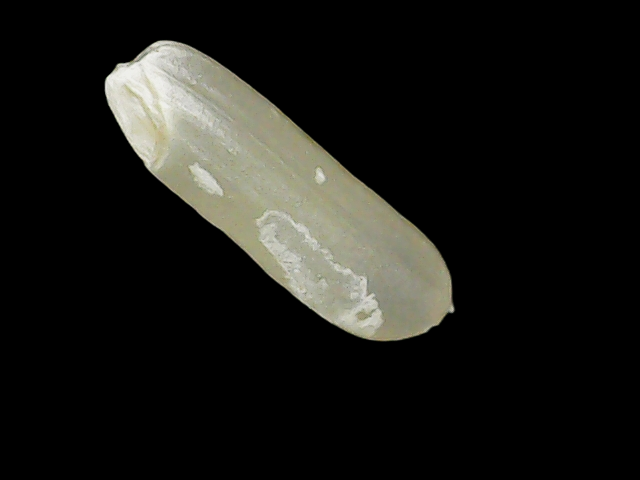
Rice variety: Binadhan7